Johann Andreas Stein

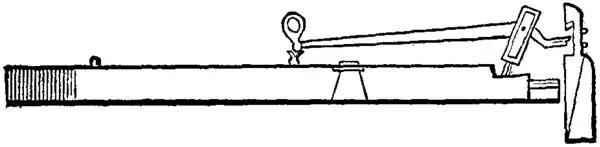
Diagram of the Stein action

Latcham (see Grove reference below) calls this invention "a breakthrough in the piano's history;" it "offer[ed] the player a remarkable control of the hammers, especially when playing softly, and [wa]s astonishingly responsive to the player’s touch."